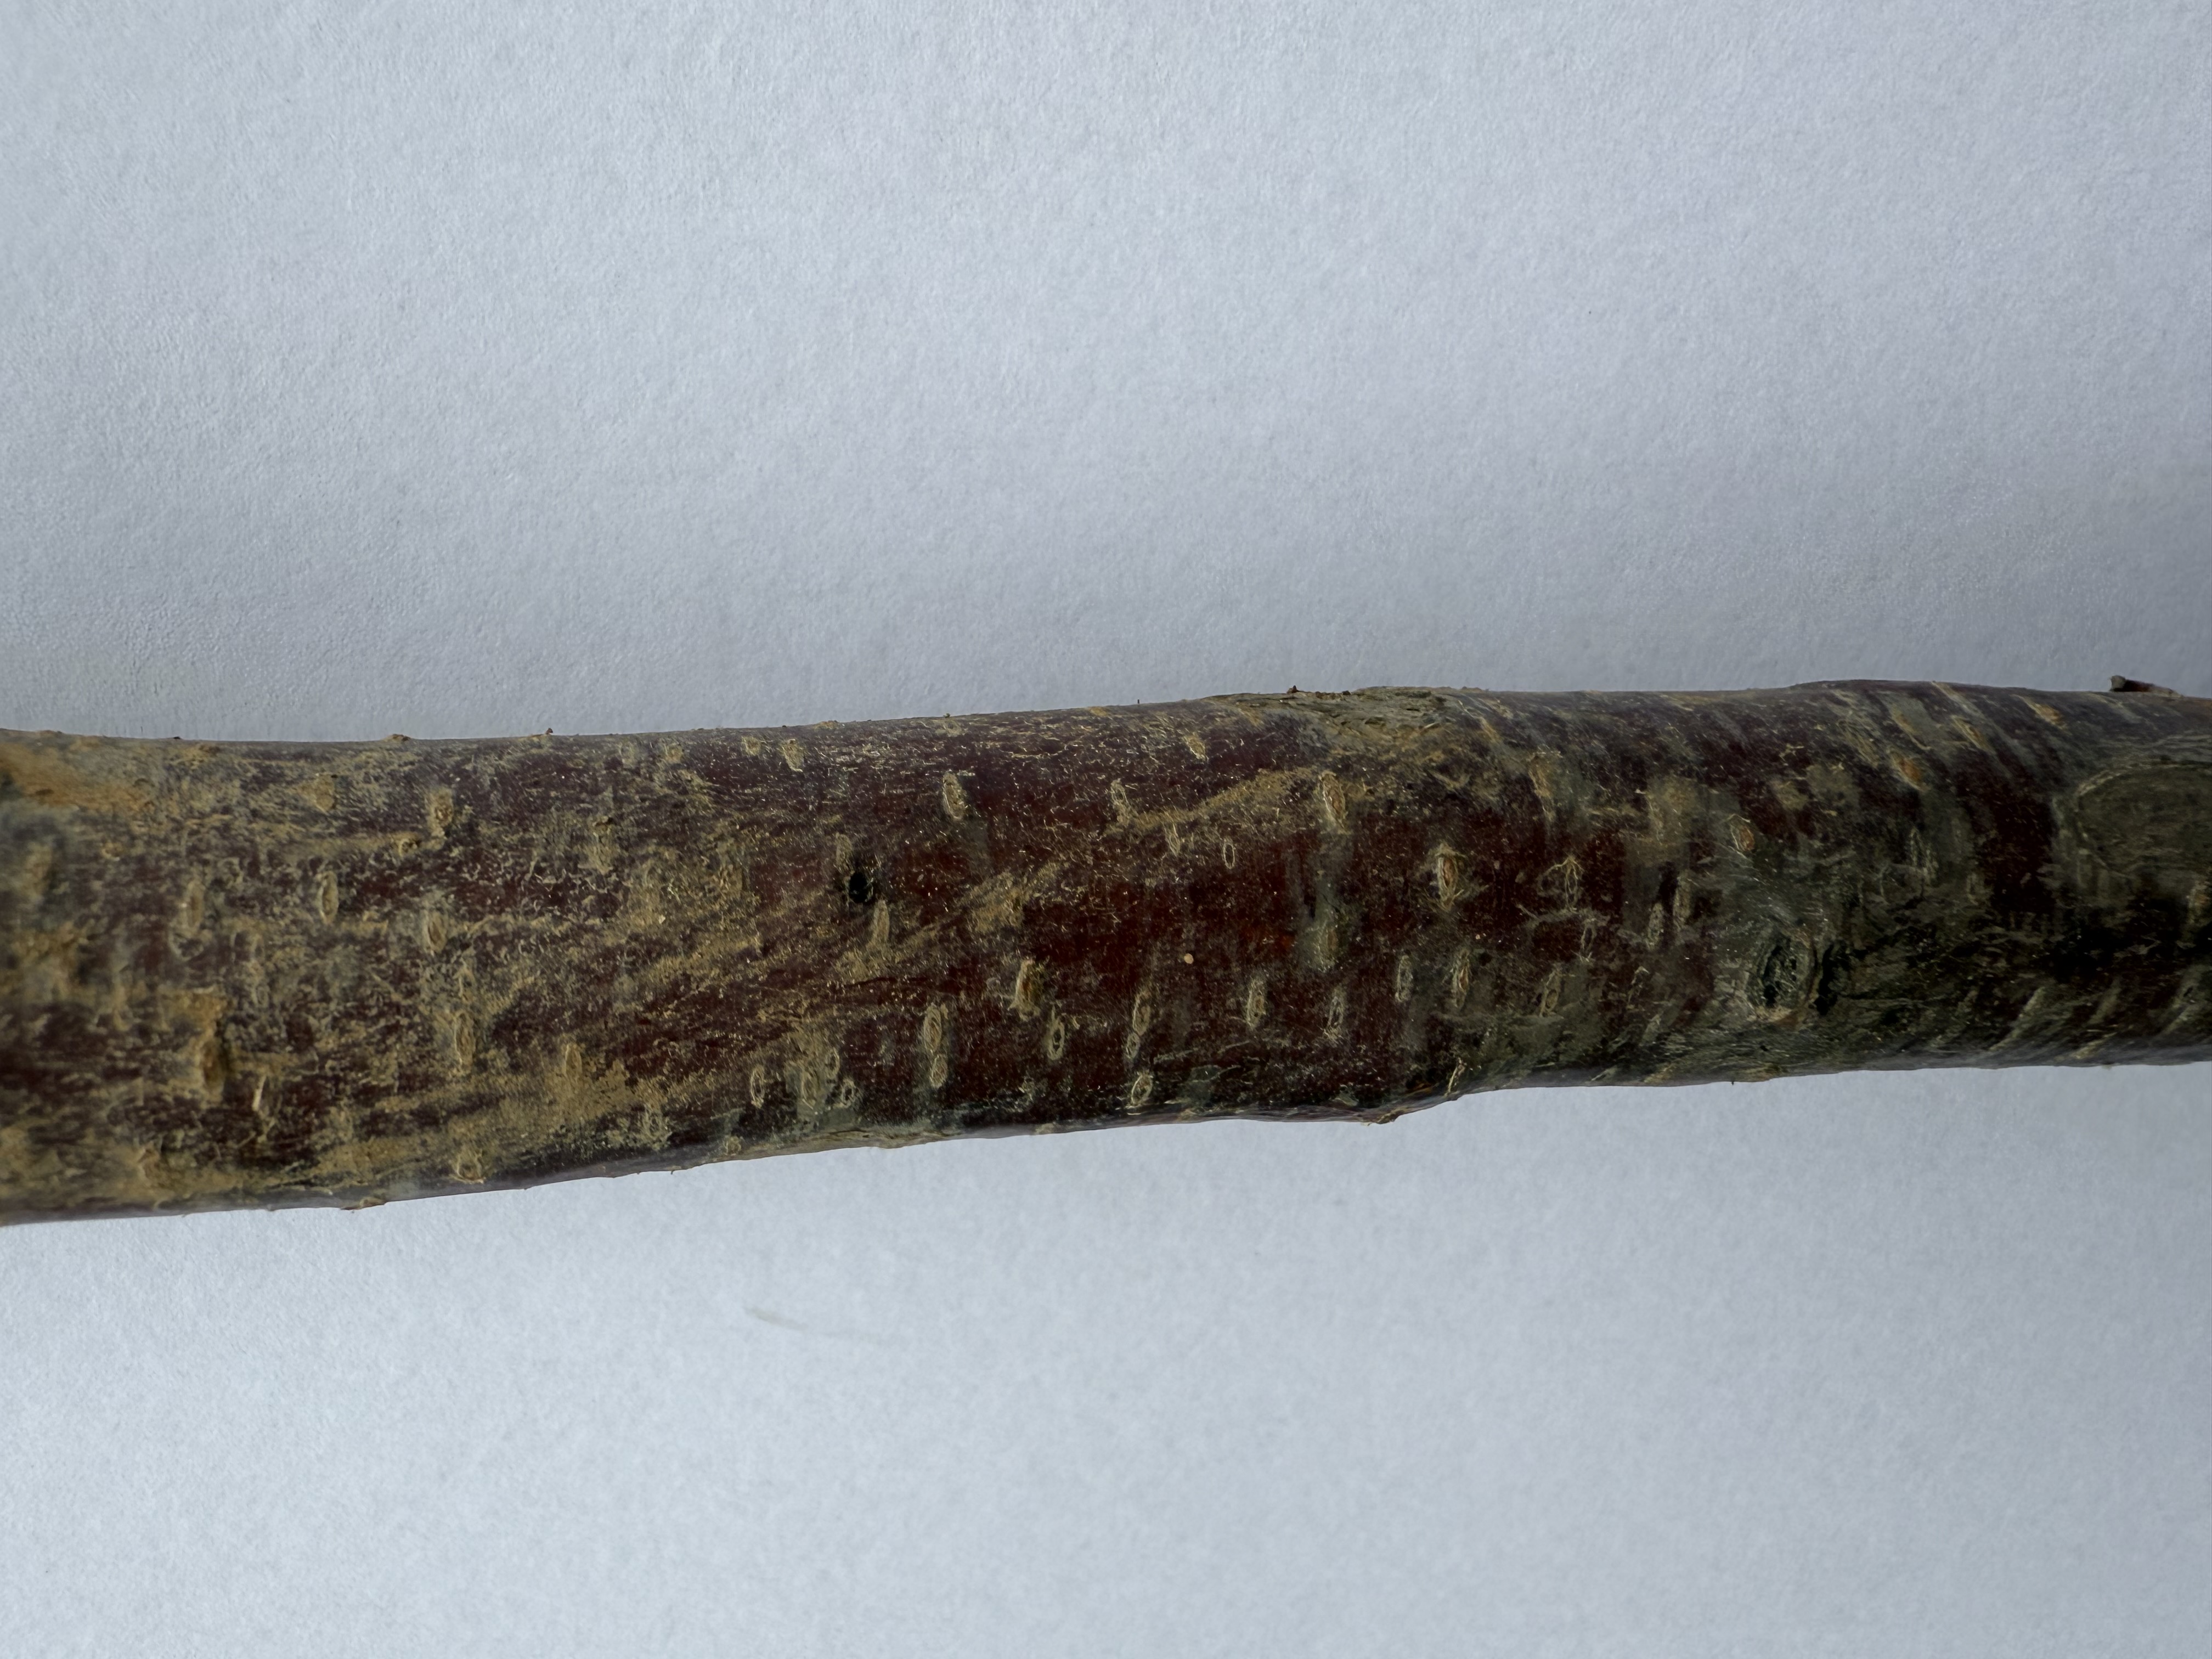
Variety: Kutahya Sour Cherry